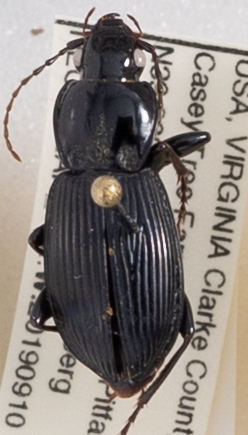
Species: Pterostichus coracinus
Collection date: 2019-09-10
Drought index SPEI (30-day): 0.444
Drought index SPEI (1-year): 1.45
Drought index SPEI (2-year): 2.042